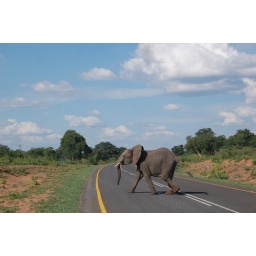
Elephant running across the road in front of us